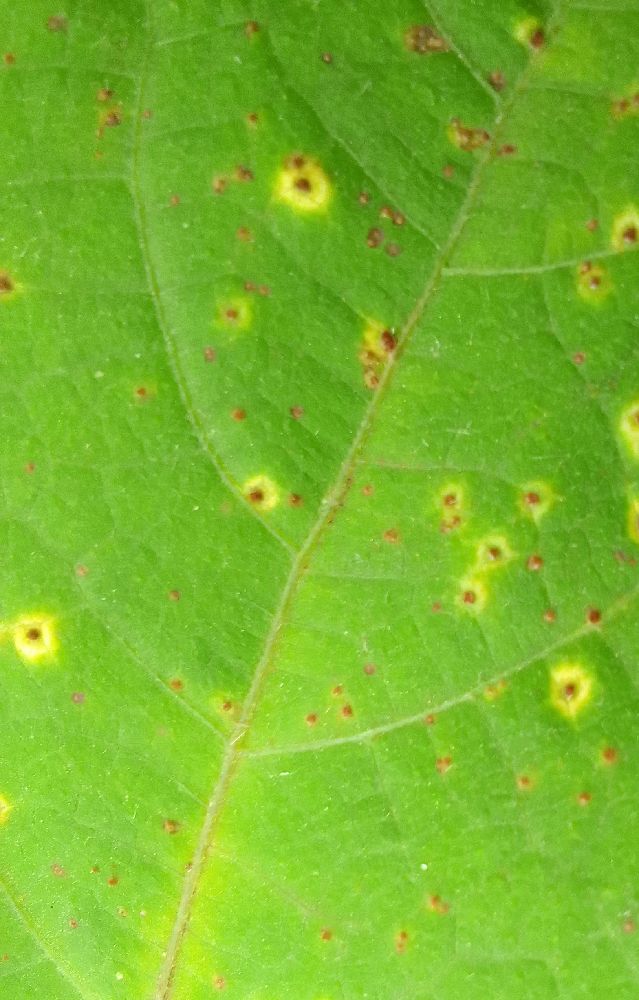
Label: rust